Elisabeth Charlotte, Countess of Holzappel

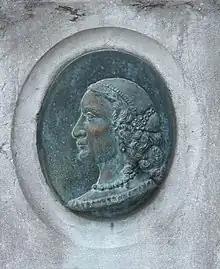
Elisabeth Charlotte von Schaumburg-Nassau

Elisabeth Charlotte Melander (29 February 1640 – 17 March 1707), was Countess of Holzappel from 1648 to 1707 and Schaumburg from 1656 to 1707.